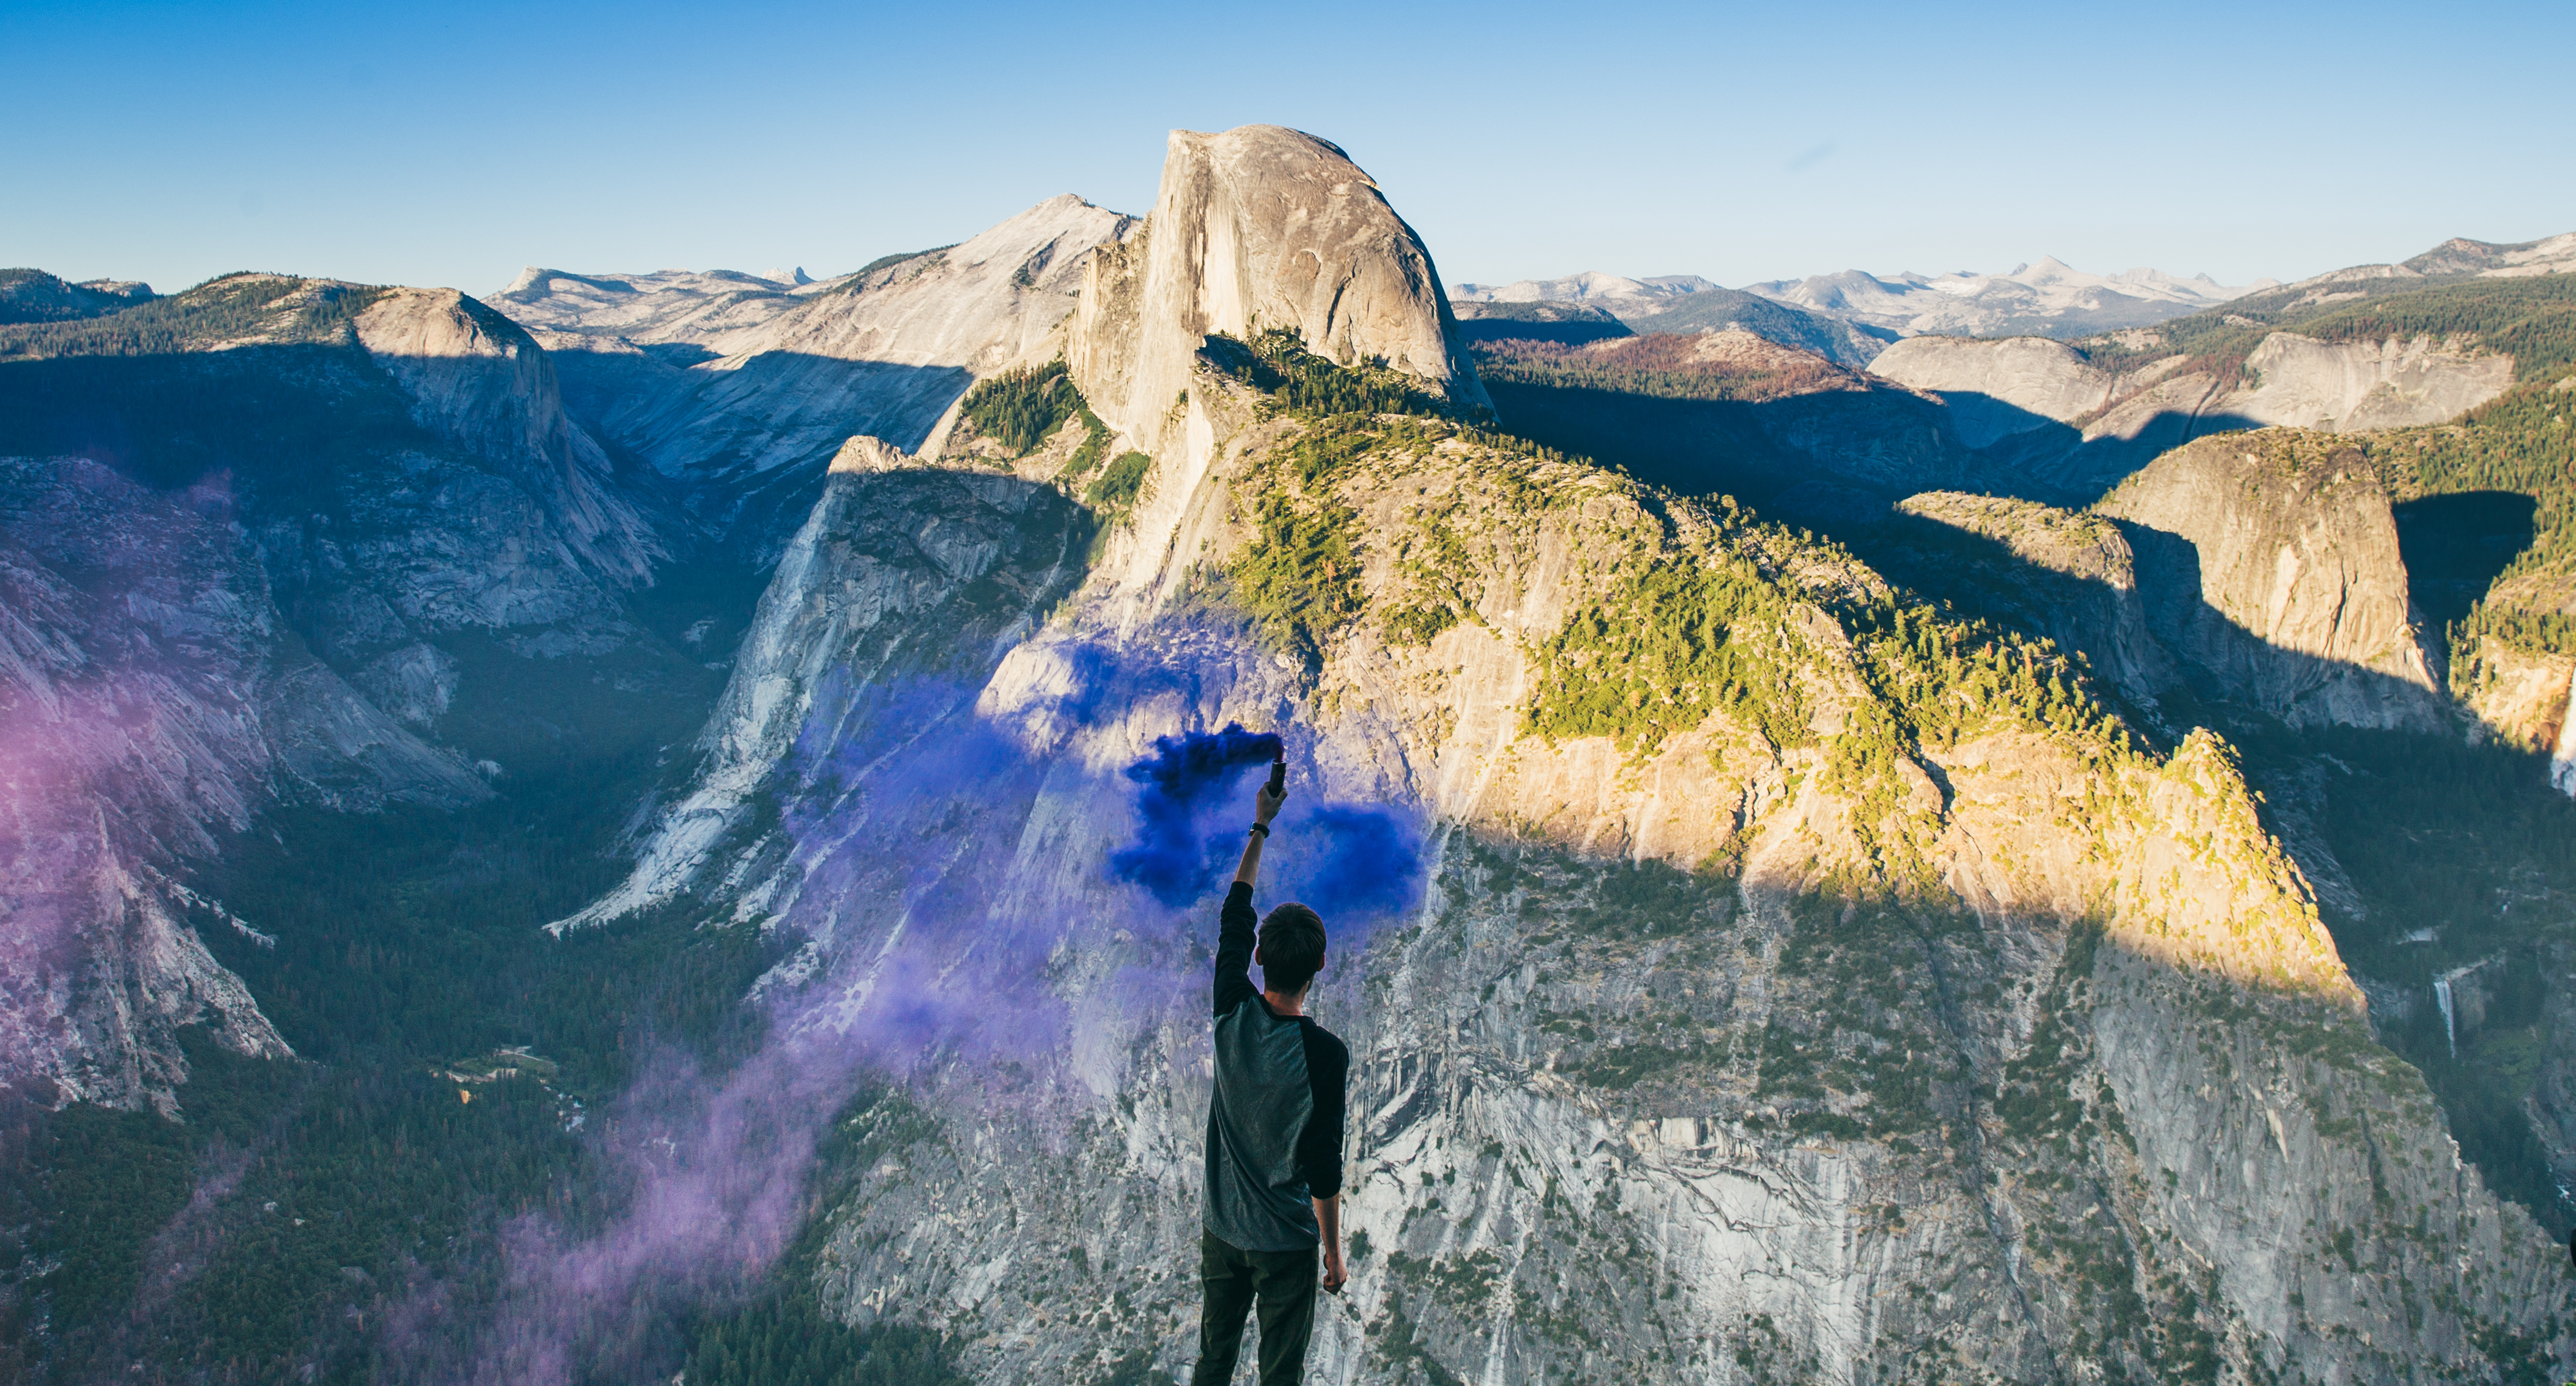
man, landscape, nature, mountain, adventure, valley, mountain range, cliff, scenic, hike, fjord, extreme sport, terrain, ridge, mountain peak, outdoors, mountains, alps, cirque, rocky mountains, colored smoke, mountainous landforms, glacial landform, coloured smoke